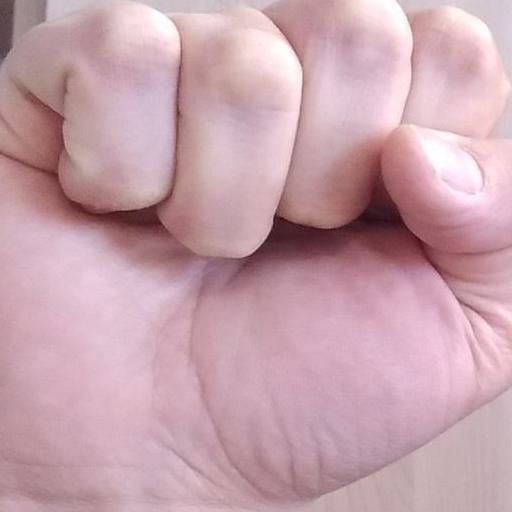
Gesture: fist